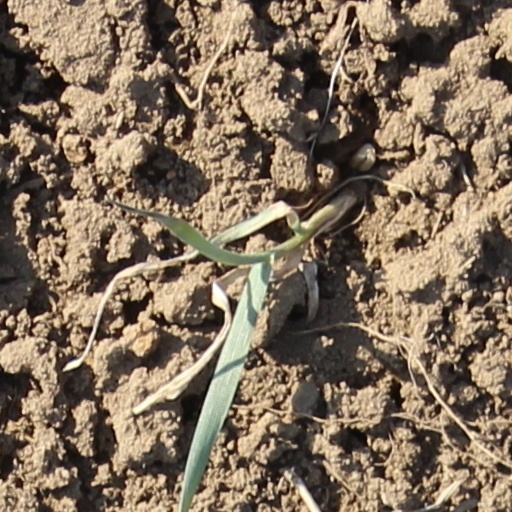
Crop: wheat